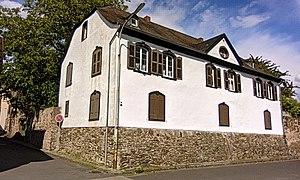
Fronhof, bâtiment principal vue côté Rhin
Leutesdorf est une municipalité viticole du Verbandsgemeinde Bad Hönningen, dans l'arrondissement de Neuwied, en Rhénanie-Palatinat, dans l'ouest de l'Allemagne.